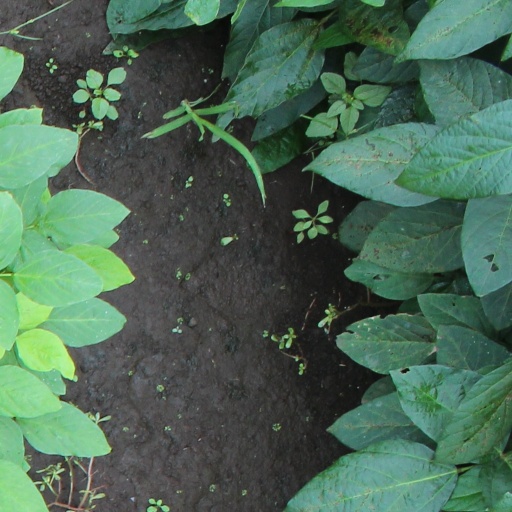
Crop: soybean